Sables-Spanish Rivers

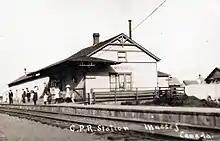
Canadian Pacific Railway station in Massey, 1910.

All three of the township's main communities are located directly along . Massey is located at the junction of Highway 17 and .